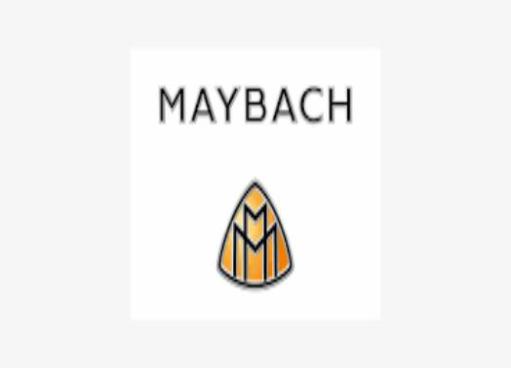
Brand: maybach-1
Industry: Transportation